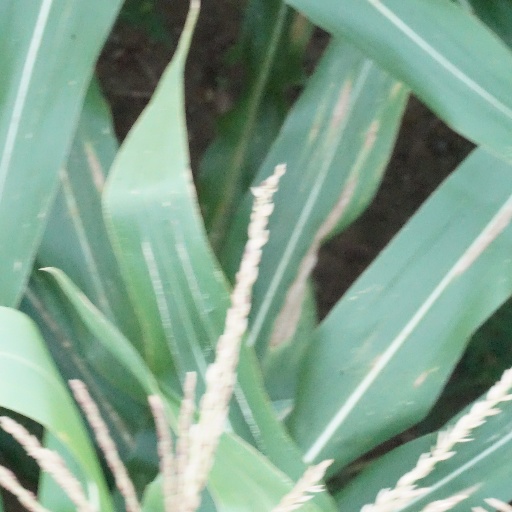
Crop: maize; corn